Liuding Mountain

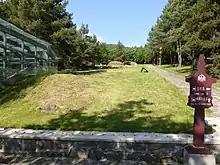
Tombs on Liuding Mountain

Liuding Mountain, also called Liudingshan or Mount Liuding is a historical site and tourist attraction in Dunhua, Yanbian, Jilin. It is one of the AAAAA Tourist Attractions of China.